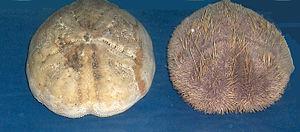
La Spatangue pourpre est une espèce d'échinodermes. On l'appelle souvent « oursin-cœur » en raison de la forme de sa coquille.